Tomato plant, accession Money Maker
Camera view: tilt-top (135 deg); turntable rotation: 210 degrees
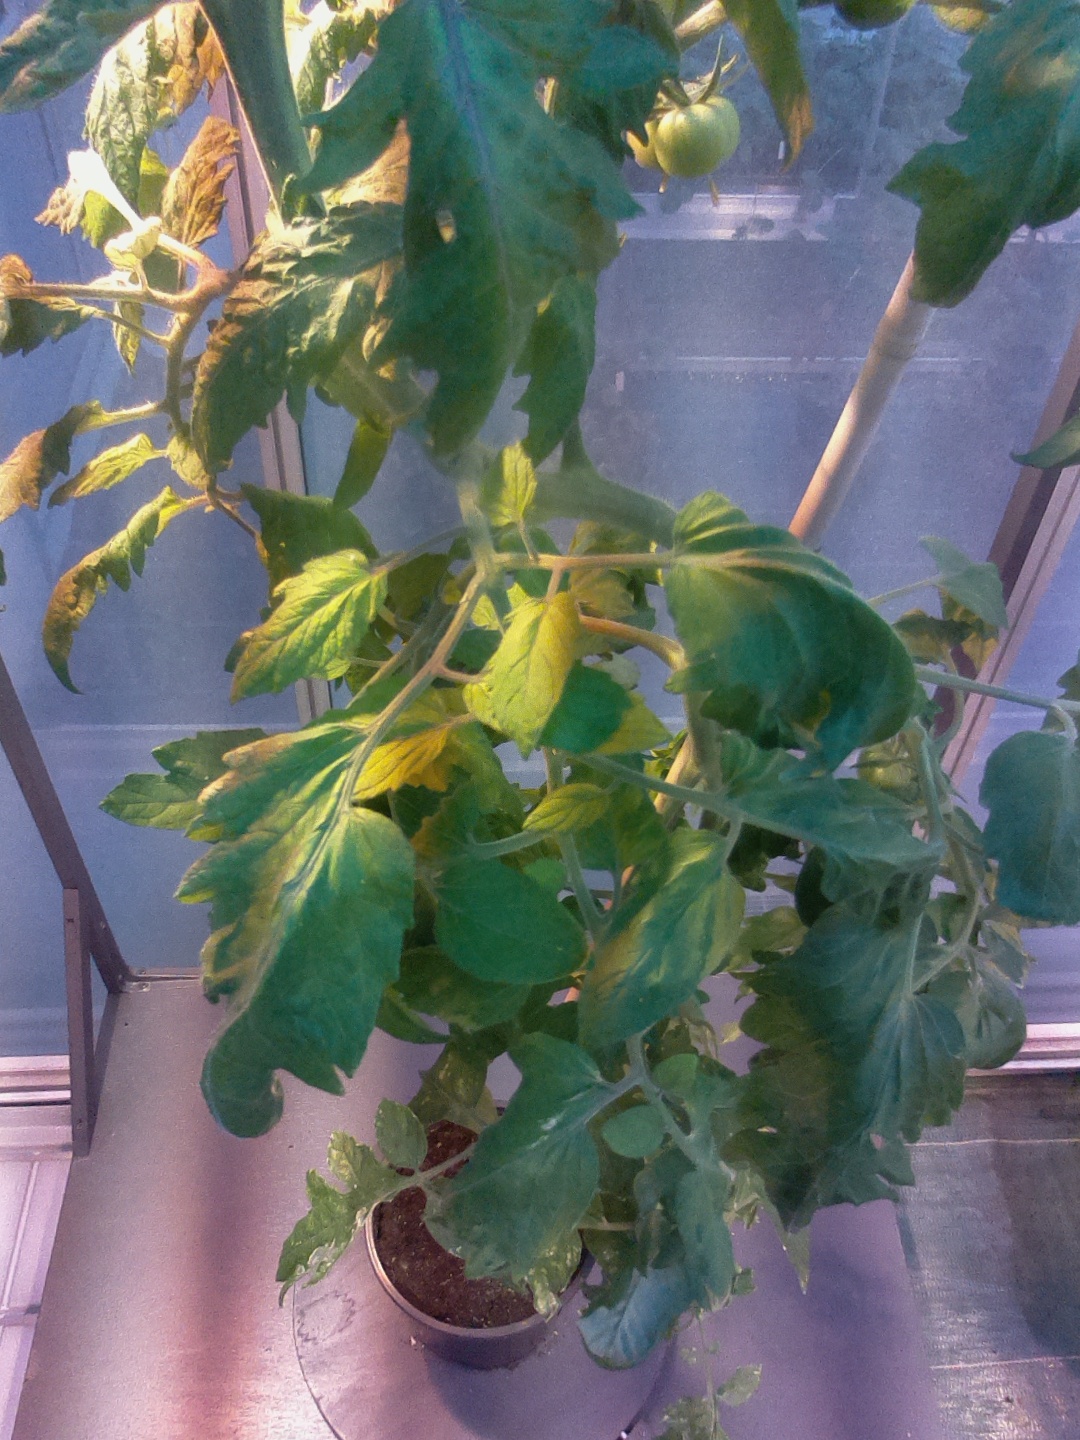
BBCH growth stage 72: 20%-30% of final fruit size